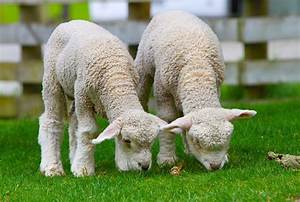
Label: pecora